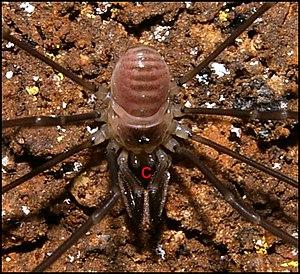
Sabacon paradoxum mâle en vue dorsale montrant les deux bosses glandulaires chélicériennes (C).
Les Sabaconidae Dresco, 1970 forment une famille d'Opilions dont on connaît 45 espèces en deux genres.